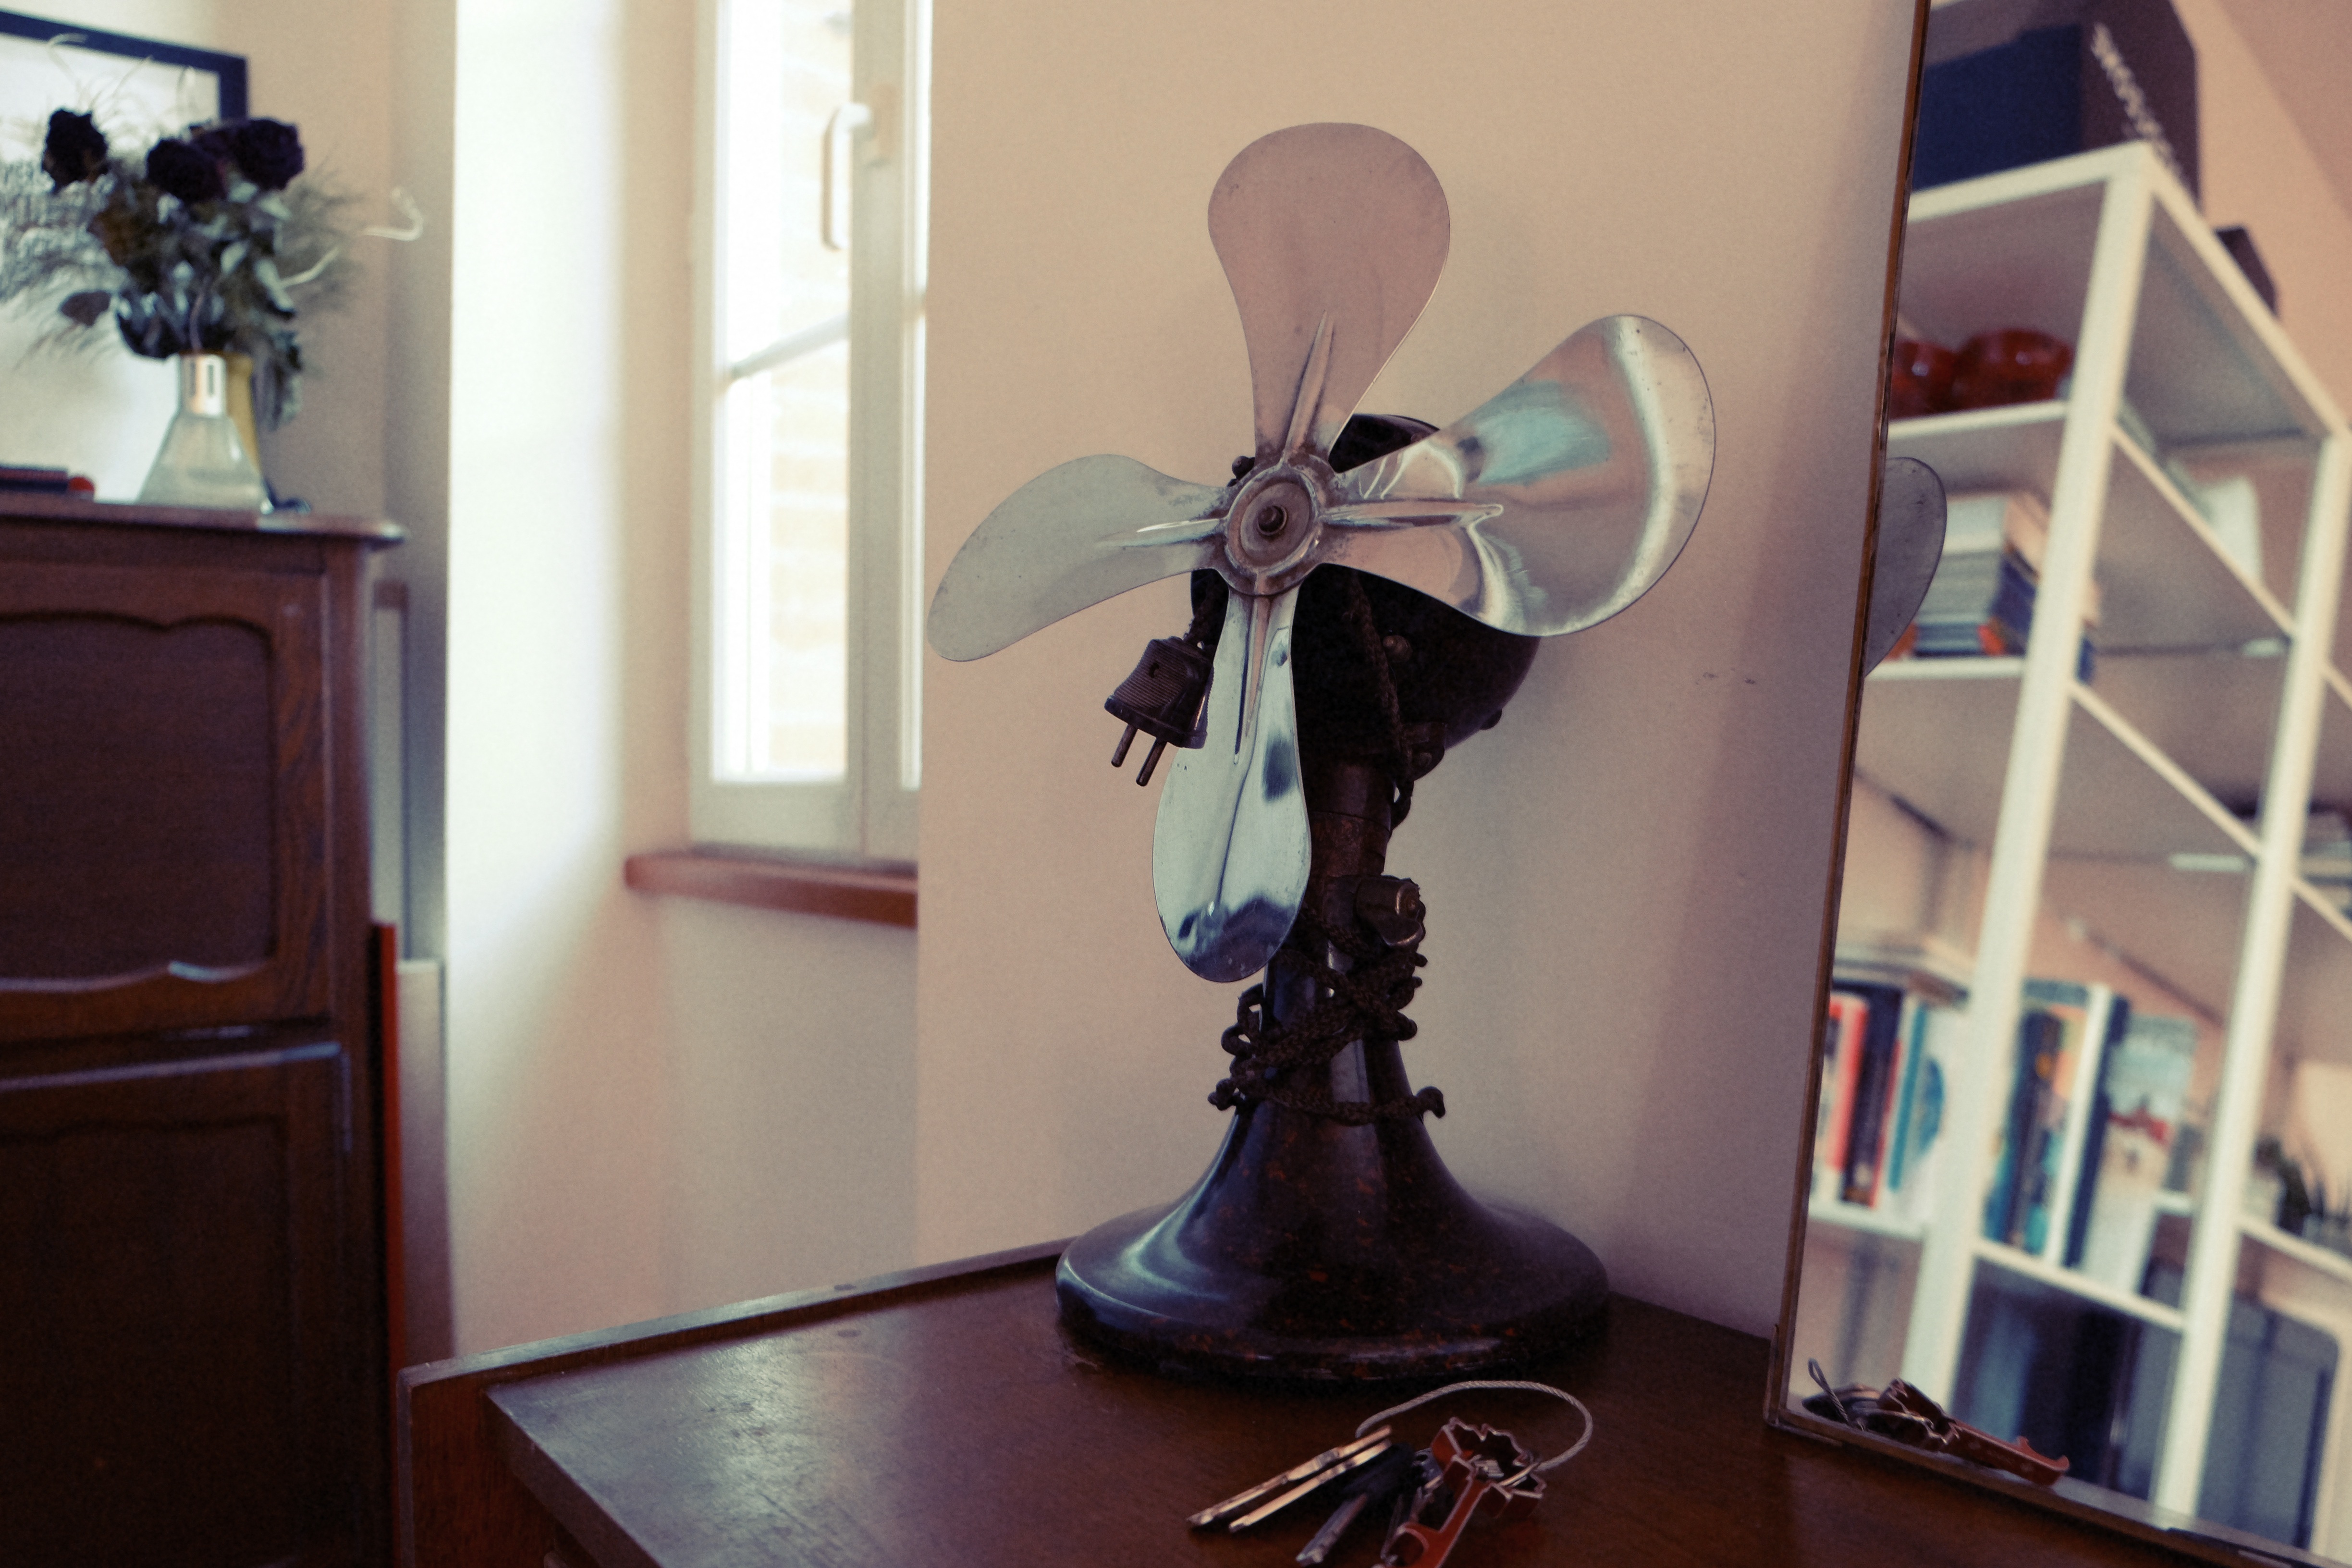
wood, house, glass, blue, furniture, lighting, fan, sculpture, art, indoors, keys, mirror